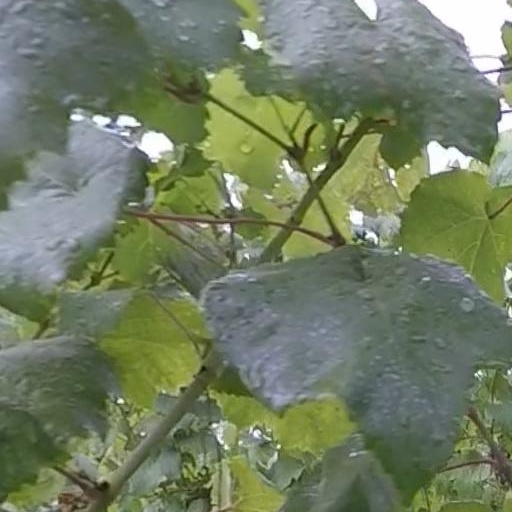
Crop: grape